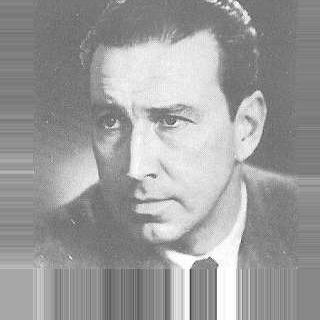
Age: 40